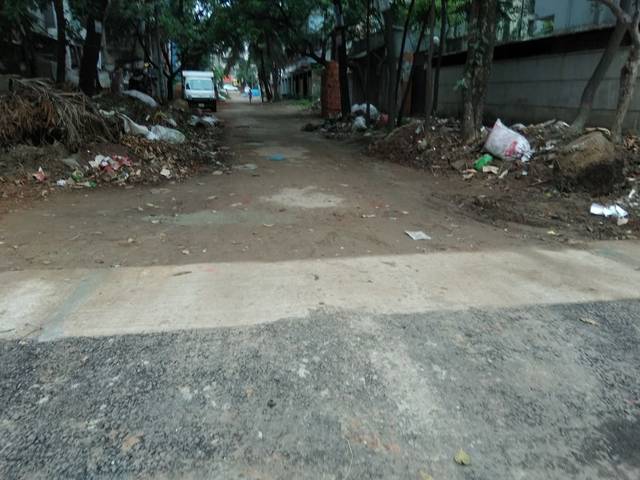
Region: Bangladesh
Coordinates: 23.823, 90.368